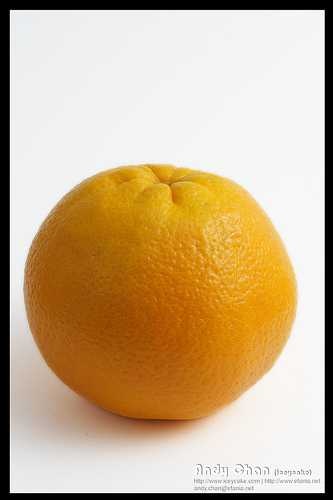
Label: Orange